87th Infantry Division (United States)

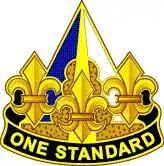
2nd Brigade, 87th Division distinctive insignia

The 87th Division was reconstituted in the Organized Reserve on 24 June 1921, allotted to the Fourth Corps Area, and assigned to the XIV Corps. The division was further allotted to the states of Louisiana, Alabama, and Mississippi. The division headquarters was organized on 23 September 1921 in Jackson, Mississippi. The headquarters was subsequently relocated on 14 October 1921 to the New Orleans International Depot in New Orleans, Louisiana, and once again relocated in April 1922 to Poland and Dauphine Streets in New Orleans, where it remained until activated for World War II. To maintain communications with the officers of the division, the chief of staff published a division newsletter named “The Acorn” in keeping with division’s nickname and the military, geographical, and historical background of the regions from which it drew its personnel. The newsletter informed the division’s members of such things as when and where the inactive training sessions were to be held, what the division’s summer training quotas were, where the camps were to be held, and which units would be assigned to help conduct the Citizens’ Military Training Camps (CMTC).